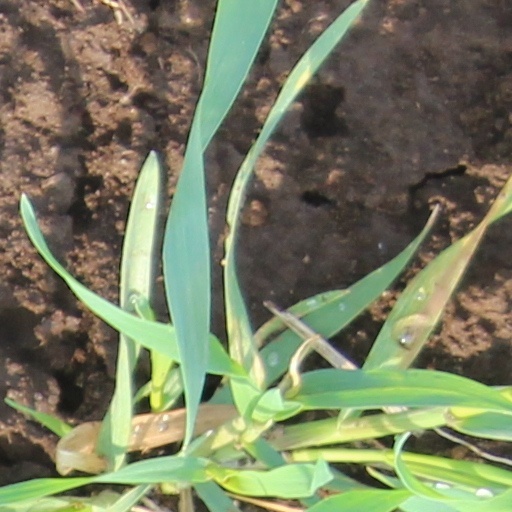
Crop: wheat